Lake Euramoo

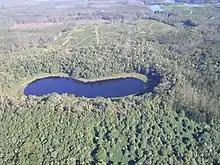
Aerial view of Lake Euramoo, looking towards the west.

The vegetation surrounding Lake Euramoo (Ngimun) is a remnant of moist sub montane rainforest, surrounded by previously cleared land that, within the last 50 years, has been planted with endemic Hoop Pine ("Araucaria cunninghamii") and exotic conifers, or recolonised by the remnant rainforest species.